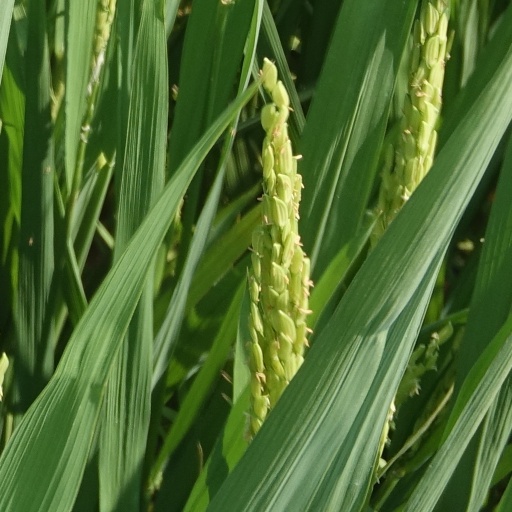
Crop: rice